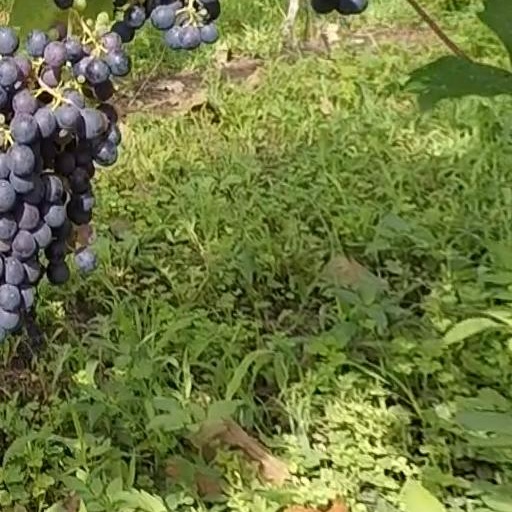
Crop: grape